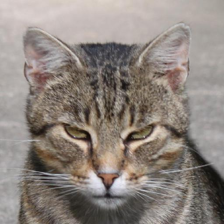
Label: animals